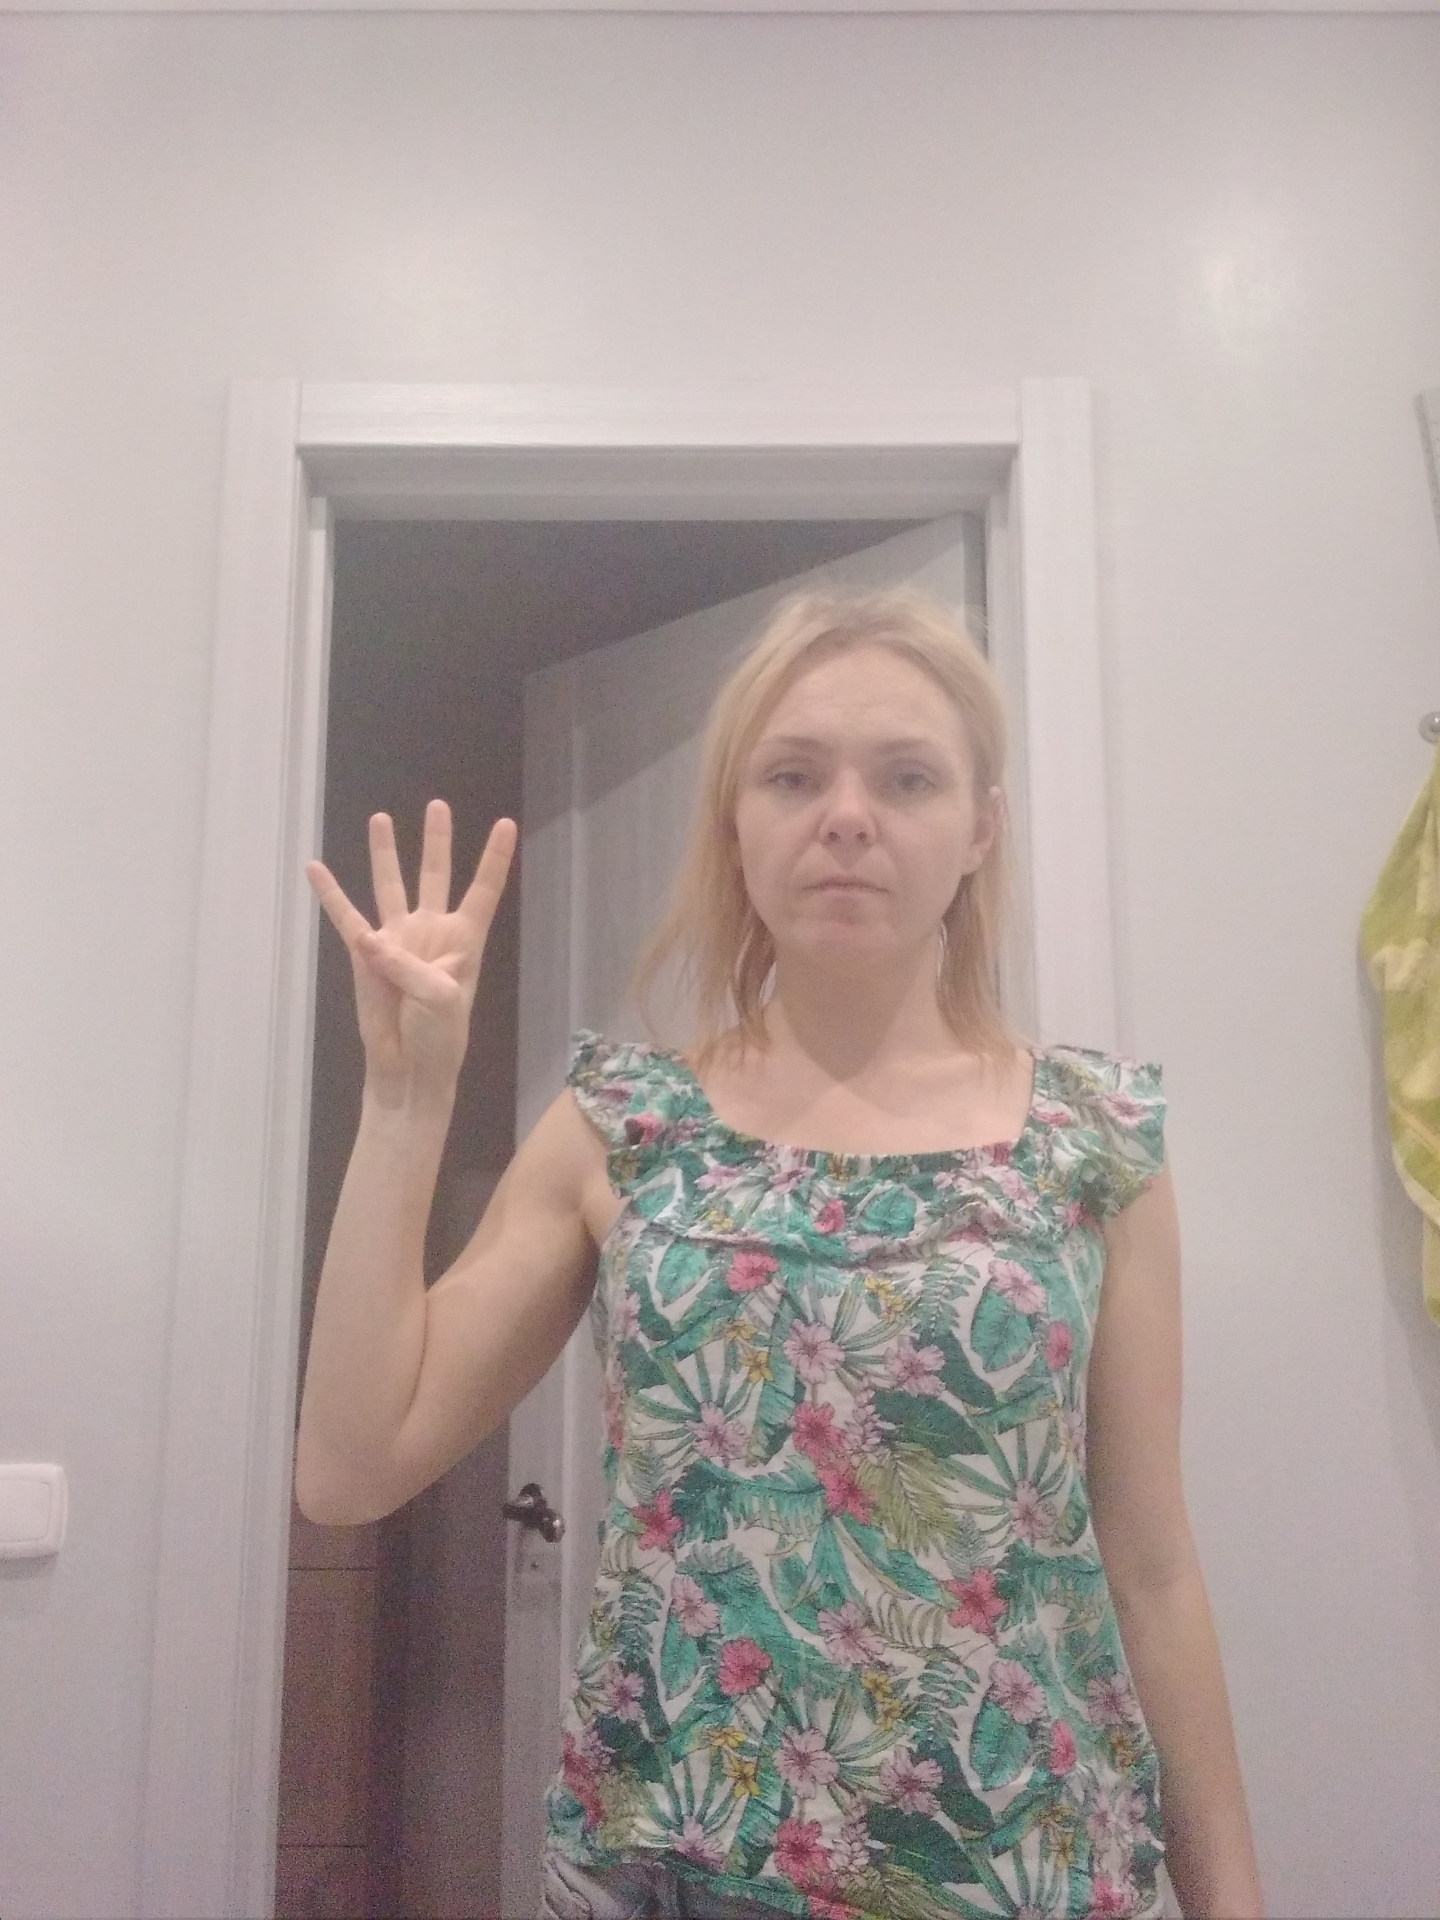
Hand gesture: four